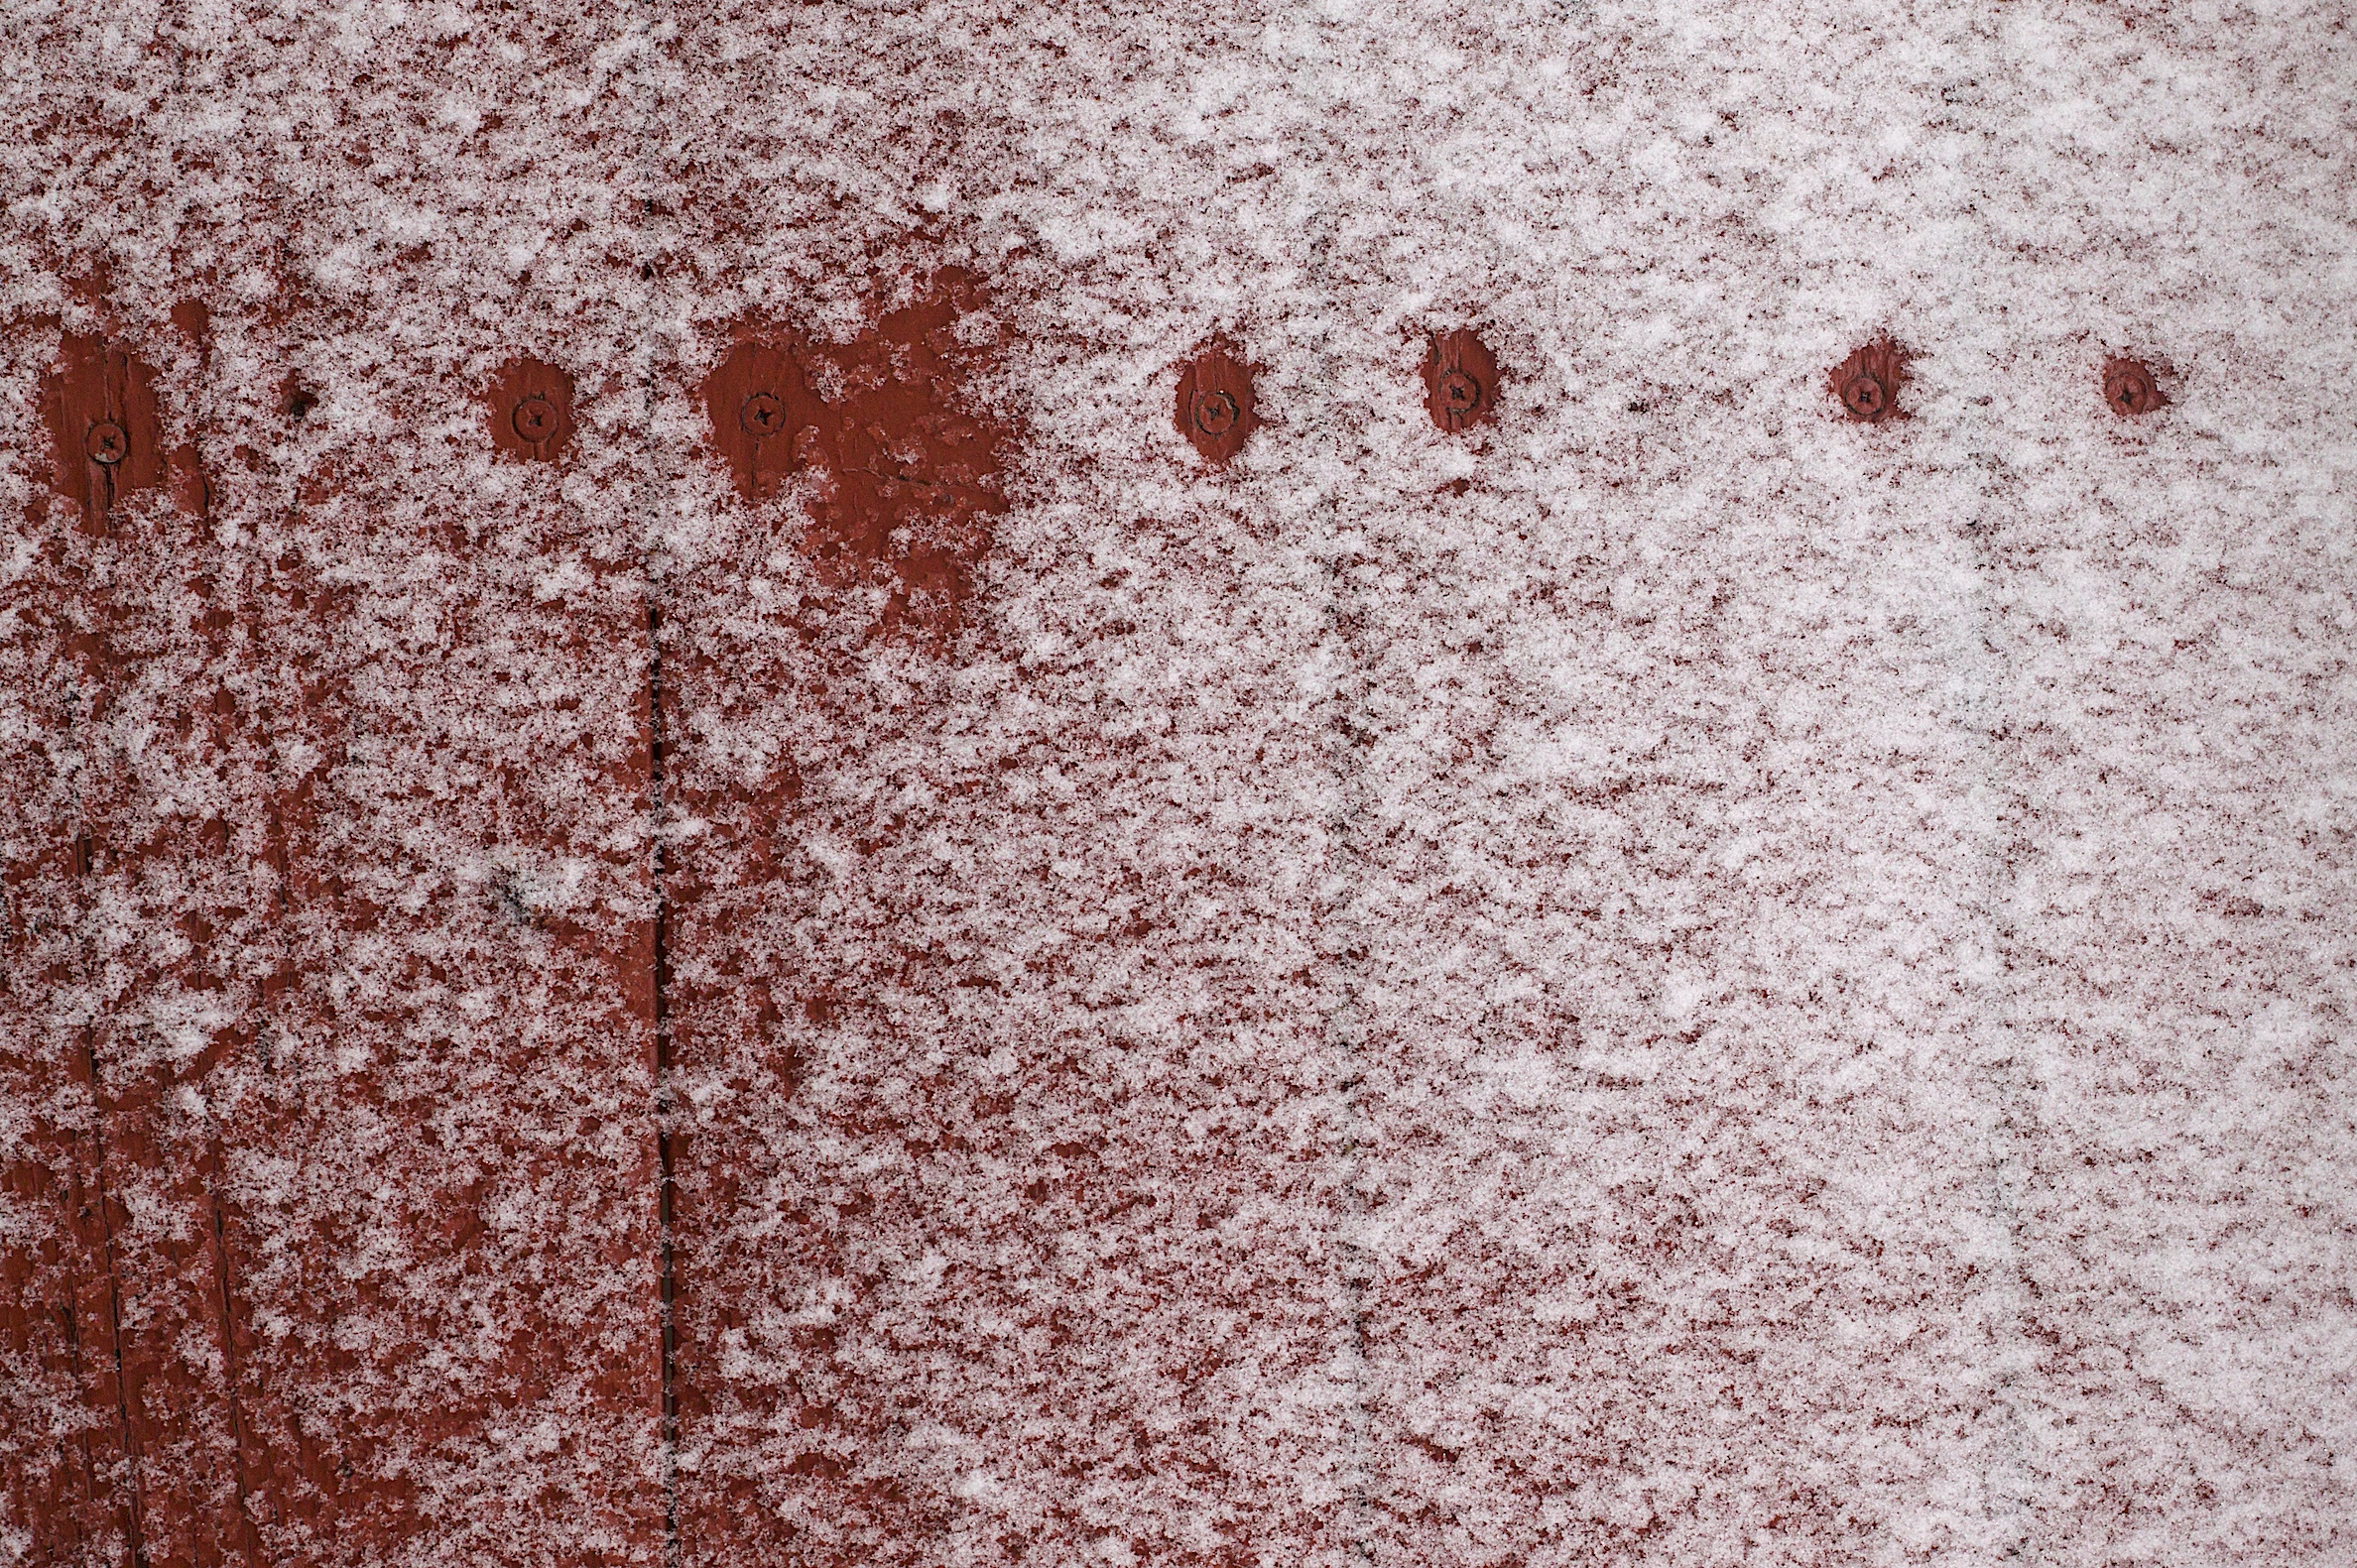
snow, texture, flower, frost, red, soil, material, flooring